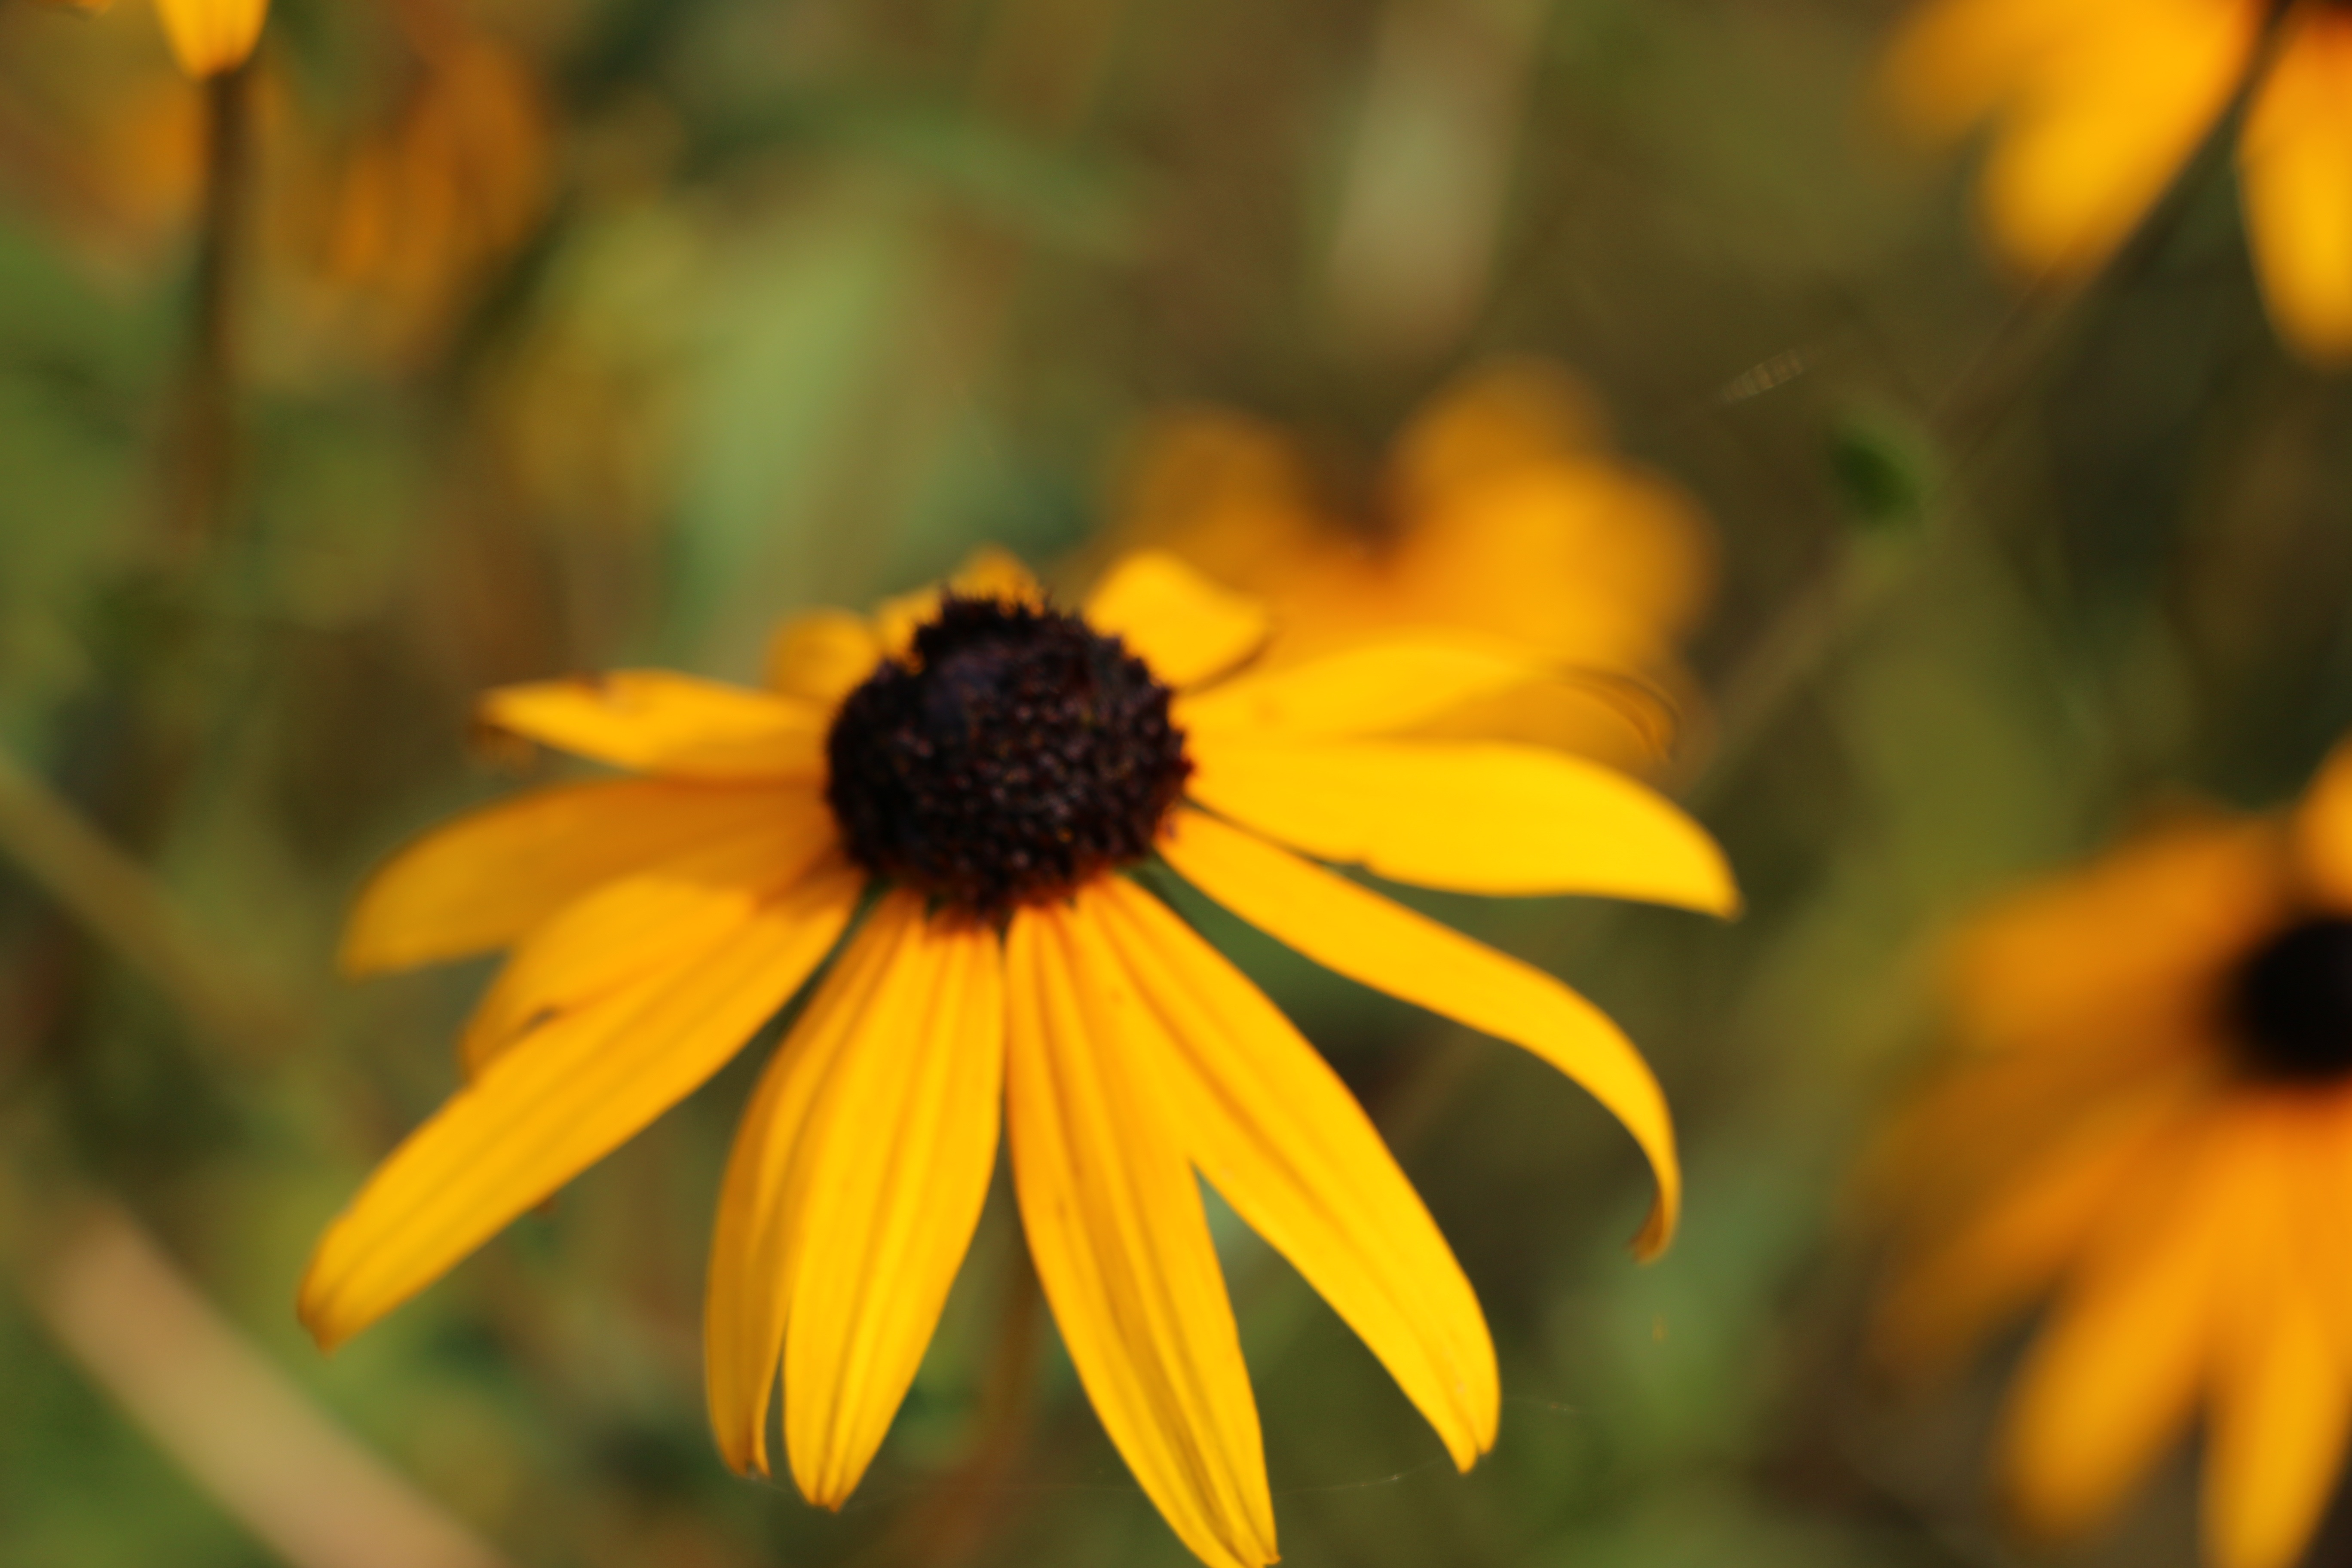
nature, plant, meadow, sunlight, flower, petal, autumn, botany, yellow, flora, wildflower, close up, nectar, macro photography, flowering plant, daisy family, plant stem, land plant